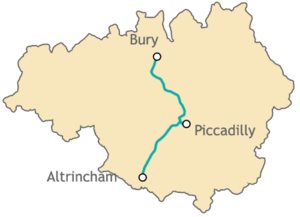
Le Manchester Metrolink est le réseau de métro léger du Grand Manchester, en Angleterre. Il est composé de six lignes comprenant 92,5 kilomètres de voies et 93 stations qui convergent vers le centre de Manchester et desservent les communes environnantes d'Altrincham, Ashton-under-Lyne, Bury, Chorlton-cum-Hardy, Didsbury, Eccles et Rochdale, ainsi que l'aéroport de Manchester. Dans le centre de Manchester et sur les tronçons les plus récents, les rames du Metrolink circulent sur la voirie en mode tramway tandis que d'autres branches sont des anciennes lignes de trains de banlieue reconverties.